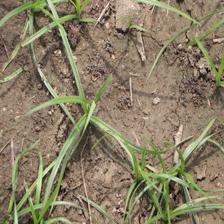
Label: Grass